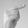
ASL letter: G